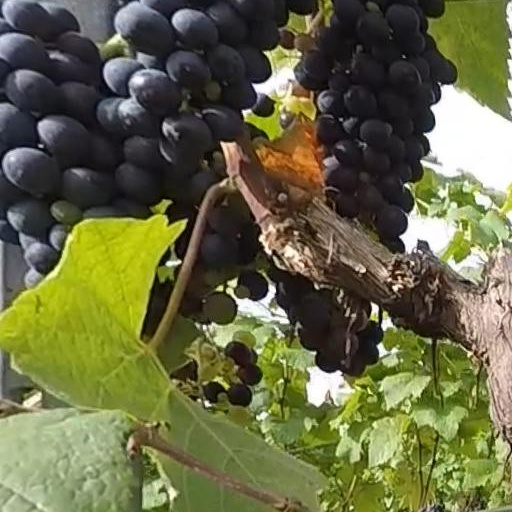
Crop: grape